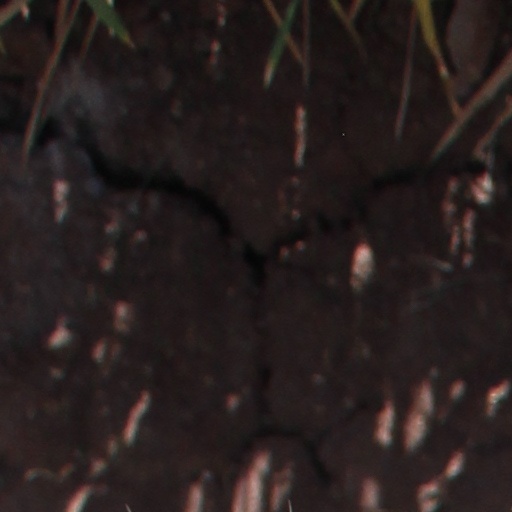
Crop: wheat